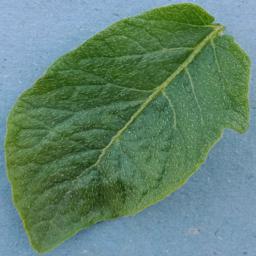
Label: Potato___Healthy